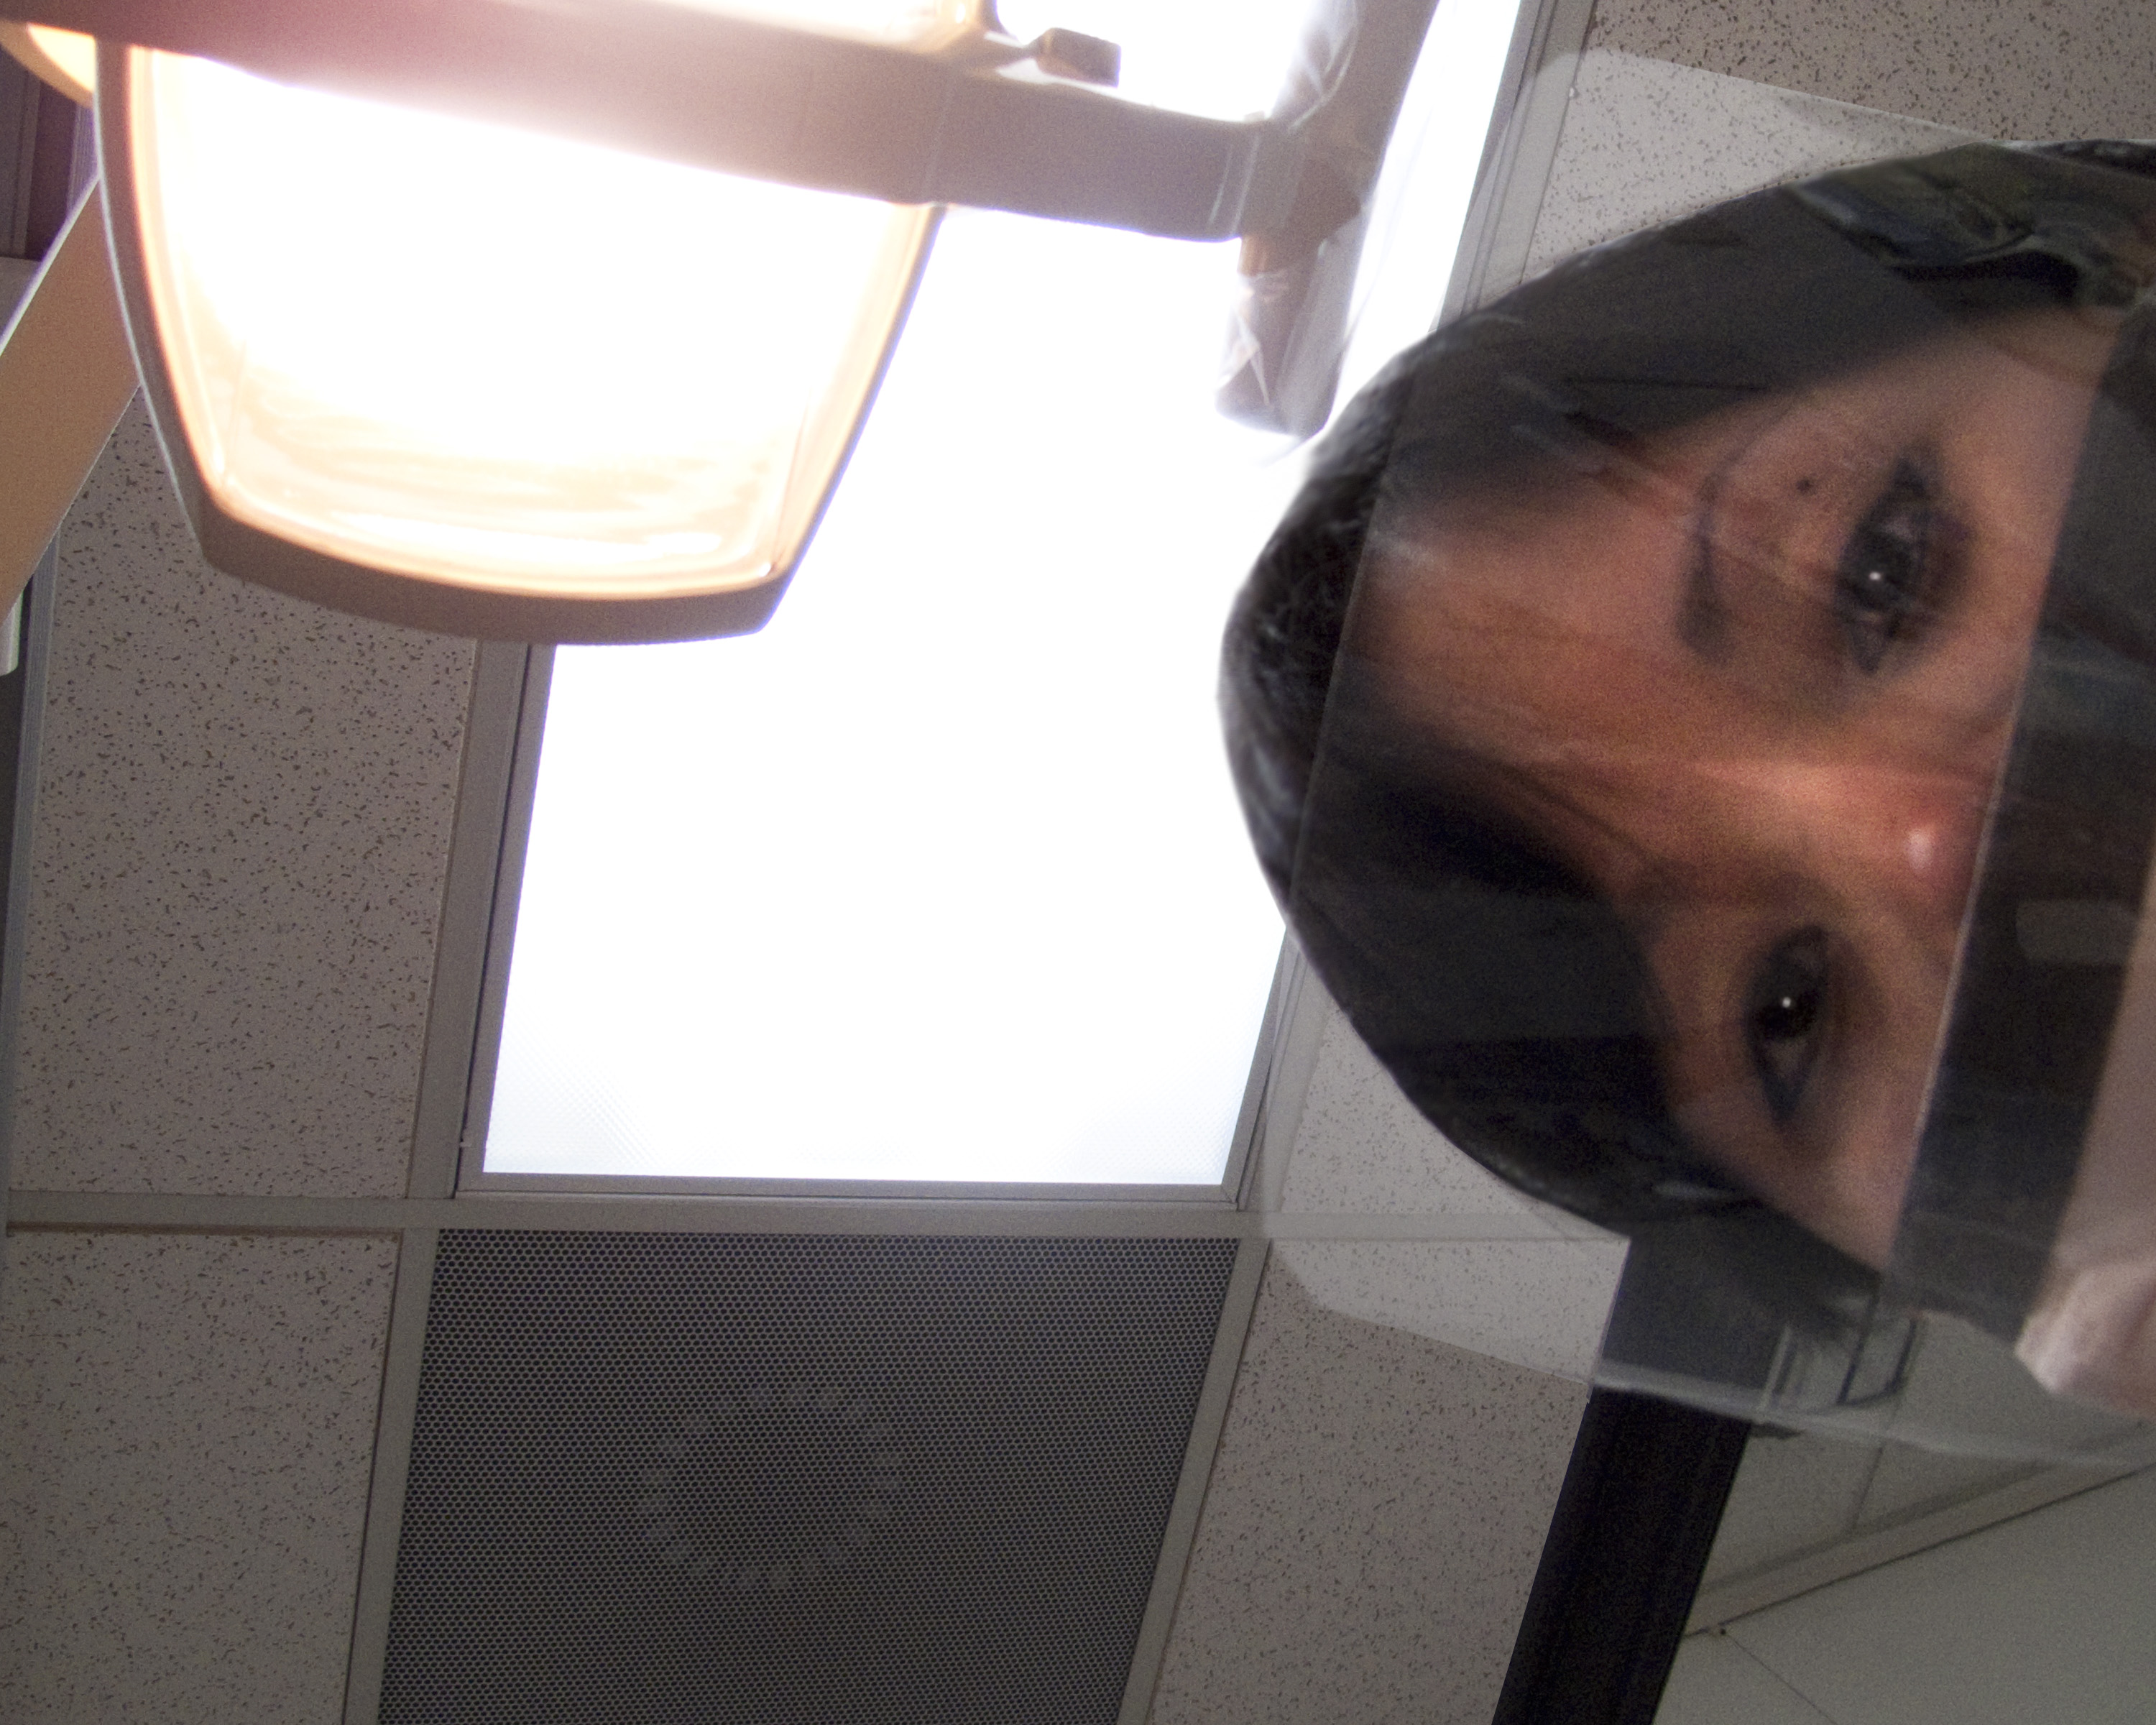
light, black, dentist, dental, eye, glasses, head, image, organ, teeth, floss, hygienist